Chrysanthemum Festival (Xiaolan-Zhongshan)

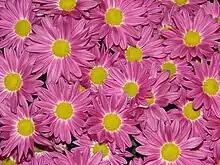
Chrysanthemum

Legend says that during the Song dynasty, an imperial concubine ran away from the palace. She and several other people traveled to Xiaolan. Fascinated by the fertile land, mild climate, and beautiful chrysanthemums there, they decided to settle and plant chrysanthemum.